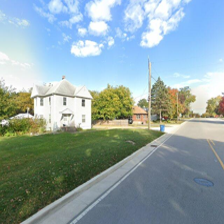
Label: streetView